Mahmona Khan

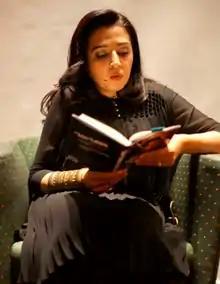
Mahmona Khan

Mahmona Khan (born 16 October 1973) is a Norwegian author, writer, journalist and has been a social commentator.